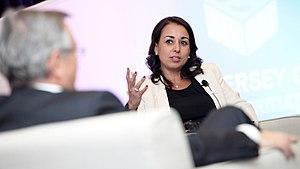
Ilham Kadri, née le 14 février 1969, est directrice générale de Solvay depuis mars 2019. Elle a la double nationalité franco-marocaine.